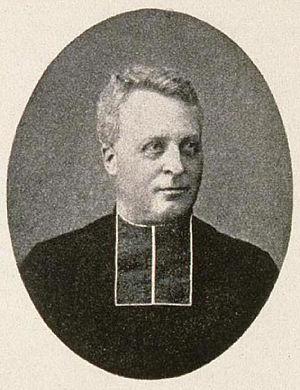
Le Chanoine Léon Dacheux, Buste, 3/4 à dr., méd. ov. Bibliothèque nationale et universitaire de Strasbourg
Le chanoine Léon Dacheux, né à Bischheim le 2 mars 1835 et mort à Strasbourg le 8 mars 1903, est un écrivain et historien alsacien.